Arvi Kalsta

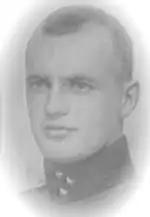

Arvi Kalsta (until 1927 Arvid Daniel Grönberg, 14 October 1890 – 25 May 1982) was a Finnish Jaeger captain, the founder of the Nazi Finnish People's Organisation and a businessman. In the 1930s, the Finnish Nazis who belonged to his supporters were called "Kalstaites".